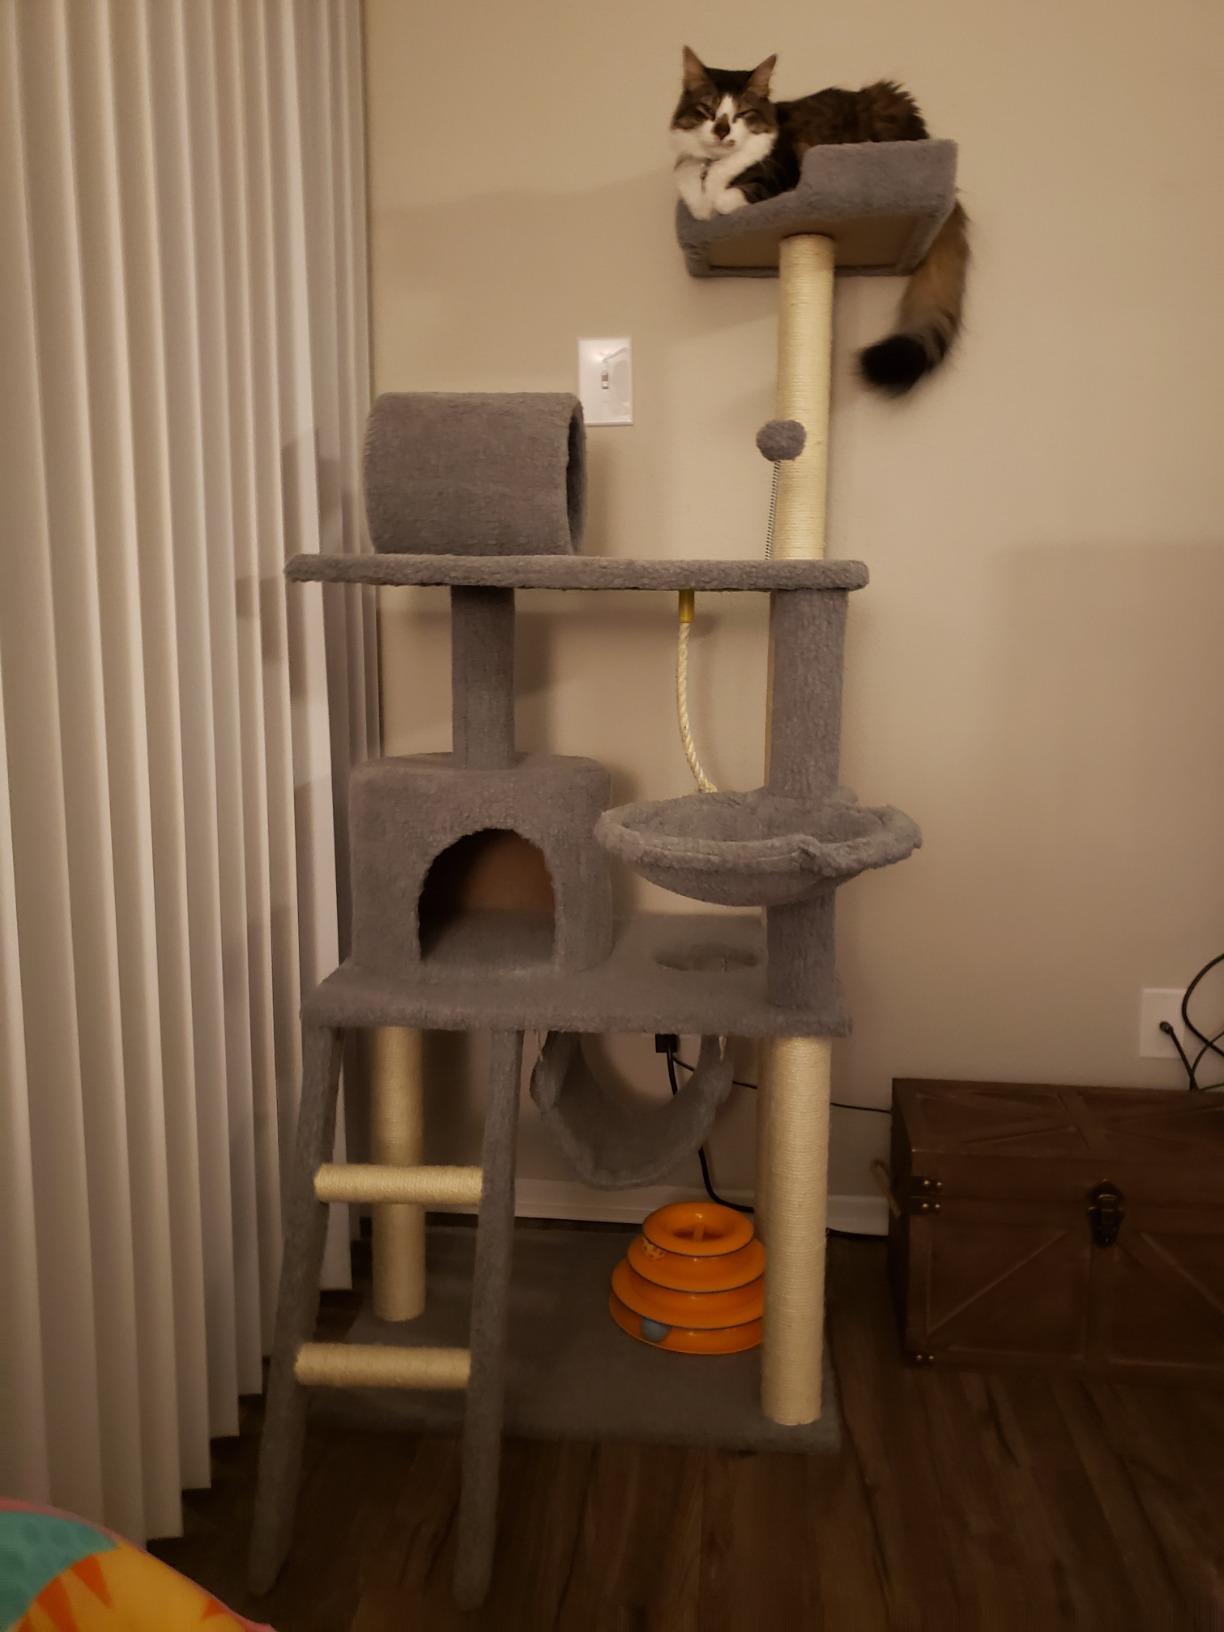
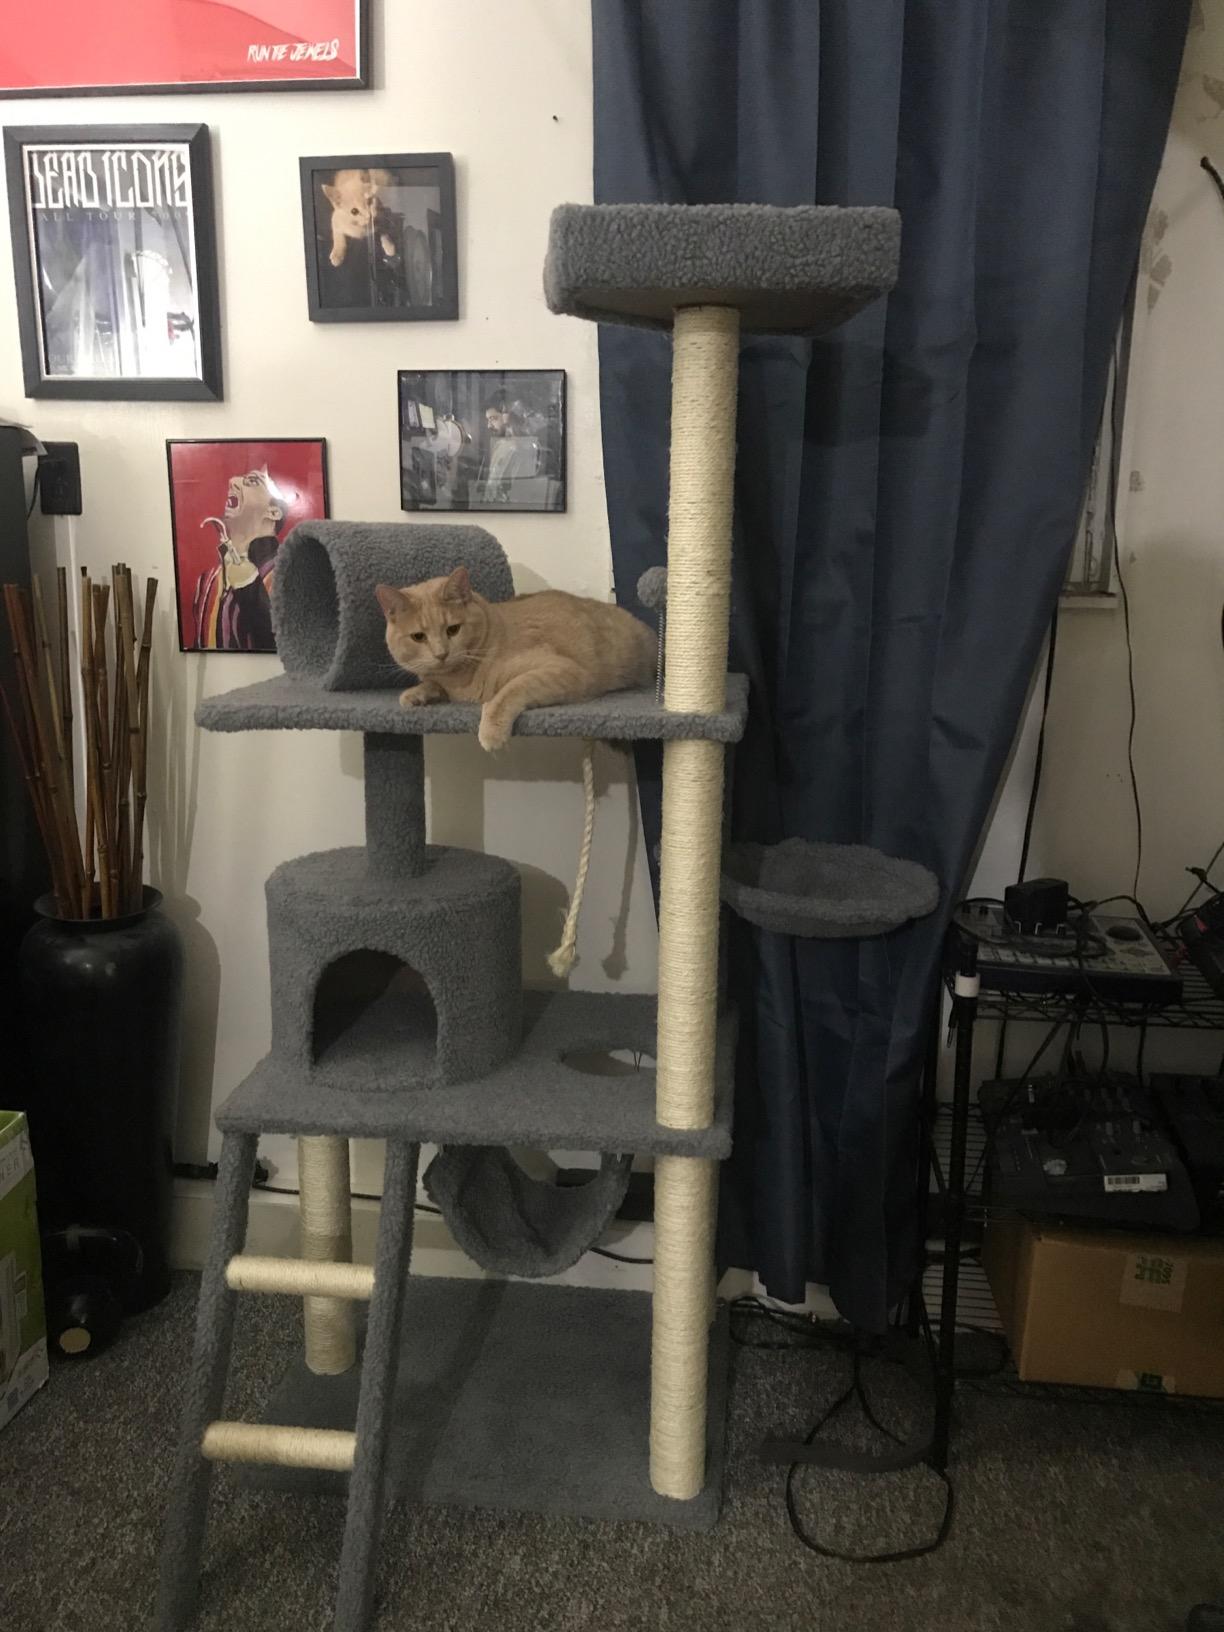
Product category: items_cat tree
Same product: yes